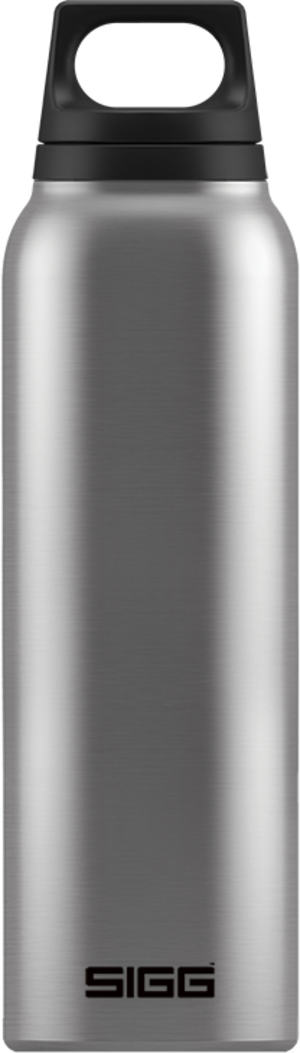
Sigg est une entreprise suisse produisant des gourdes en métal depuis 1908, notamment pour l'armée suisse ainsi que pour un usage civil, par exemple pour le camping ou la randonnée.